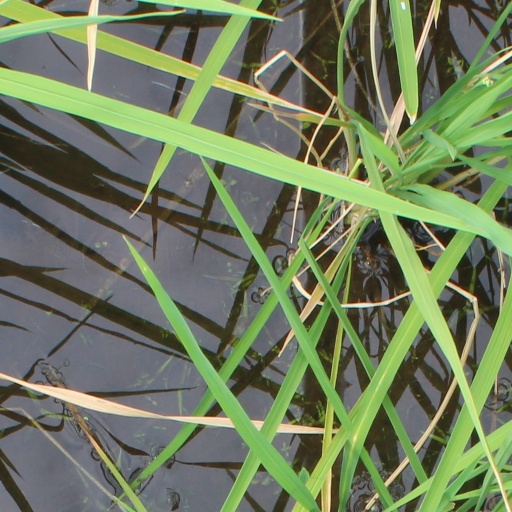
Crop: rice